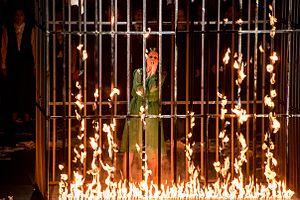
Aleksandra Kurzak est une chanteuse soprano polonaise.